Chapel of St. John-by-the-Lake (Onekama, Michigan)

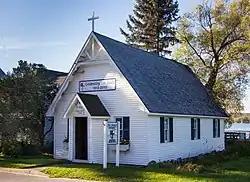
Chapel of St. John-by-the-Lake, October 2018

The Chapel of St. John-by-the-Lake on Main Street (M-22) in Onekama, Michigan, US, is a summer chapel of the Protestant Episcopal Church in the Episcopal Diocese of Western Michigan. A 9 a.m. study service is conducted during the summer months by a members of the clergy in the diocese who utilize a nearby cottage for a vacation period on a rotating basis. The chapel retains its original, century-old rustic interior and its original pine pews.